Epsom

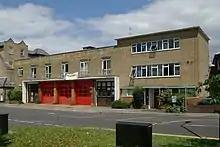
Epsom Fire Station, Church Street

Brick and tile manufacturing took place on Epsom Common until the end of the 18th century and between 1830 and 1938 at a site on Kiln Lane. In the 19th century, chalk was quarried and converted to lime at a site in College Road. Mineral water and fruit juices were bottled in the town by the Randalls company from 1884, which traded from premises in South Street until the 1980s. In the 19th century, there were two breweries in Epsom - WG Bradley and Son in South Street and Pagden's in Church Street. Dorling's Printworks was established in the town in the 1820s and for many years printed racecards and brochures for the Derby, before its closure in 1979. Today, one of the largest private employers in the town is the engineering consultancy firm Atkins, which moved to Epsom in 1962.